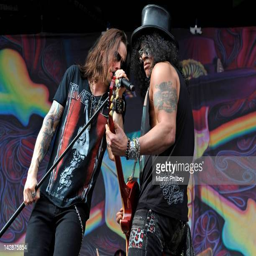
hard rock artists perform on stage at festival